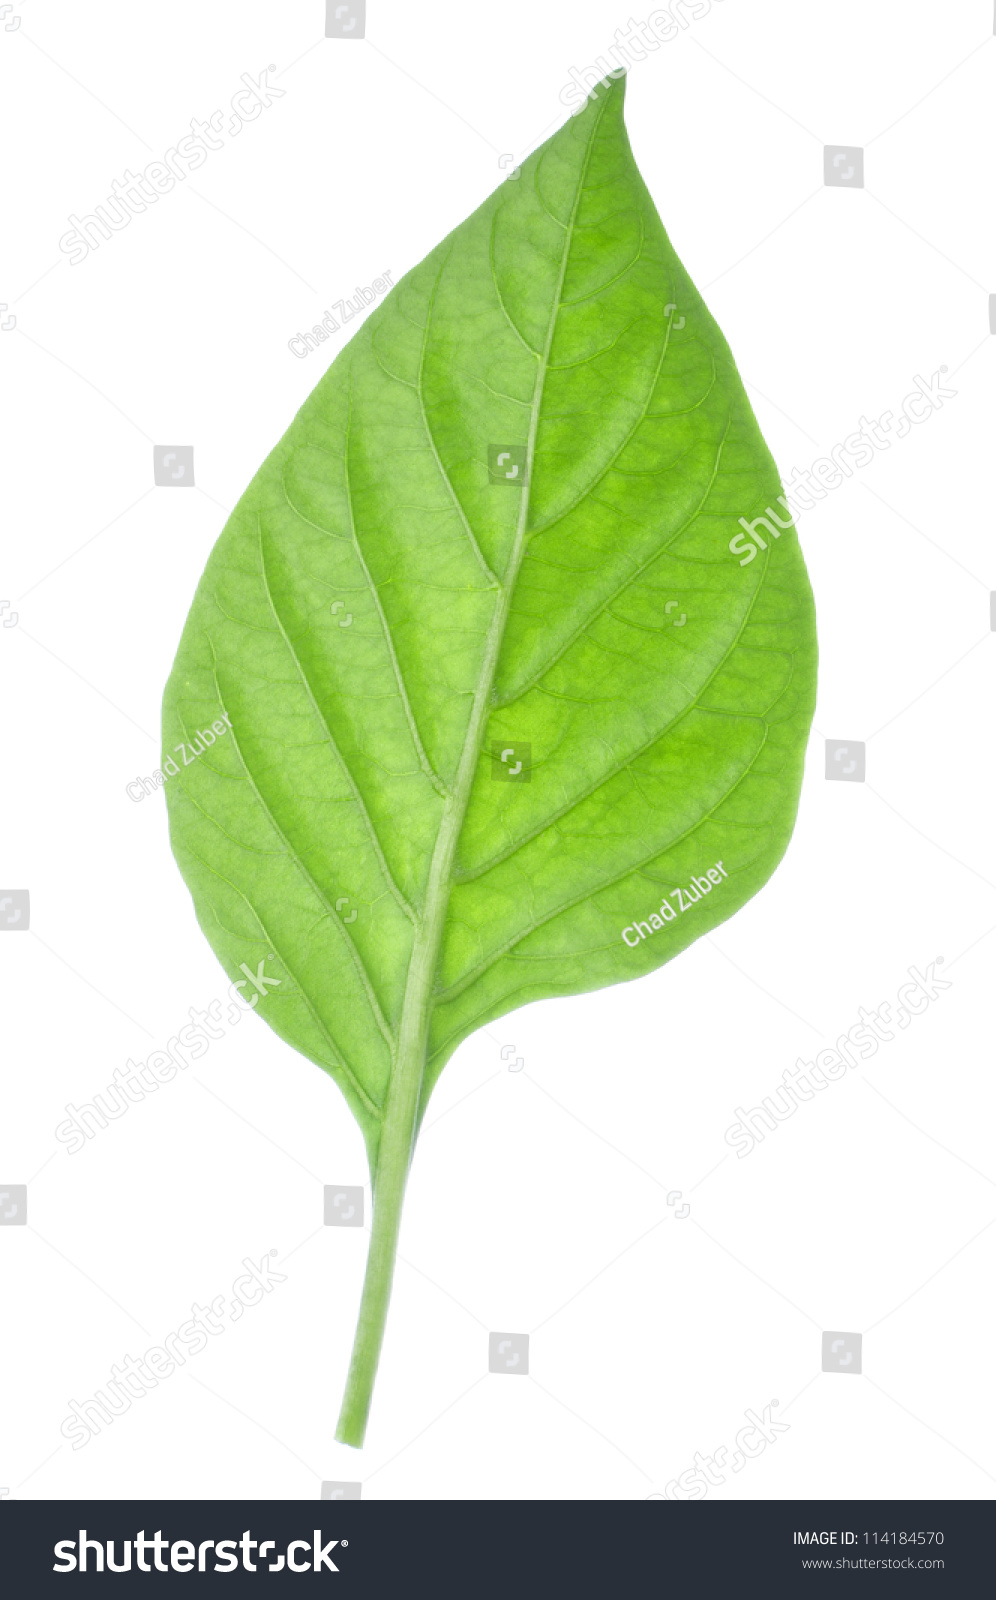
Labels: Bell_pepper leaf